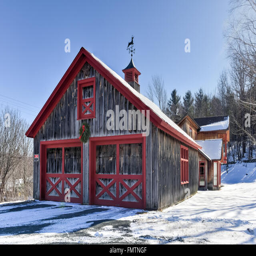
barn on a farm in the winter